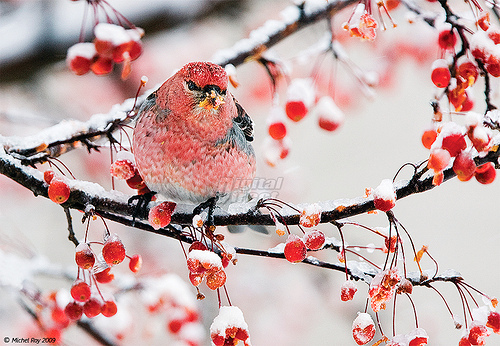
a small bird with red tones all over and black tipped wingsthe bird has a red crown and a black eyering that is round.
a bird with a red back and breast, black feet, and a small pointed bill.
this bird is red with black on its back and has a very short beak.
a beautiful red small bird with gray belly and sides, and black wings.
this bird has wings that are black and had a red and rotund belly
this bird is a vibrant red all over, save for its wings, which are grey.
this bird has a red with black spotted crown, black and orange bill and red with white breast and belly feathers.
this bird has a red crown, red and grey primaries, and a red belly.
this bird has wings that are black and has a red belly
Species: Pine Grosbeak